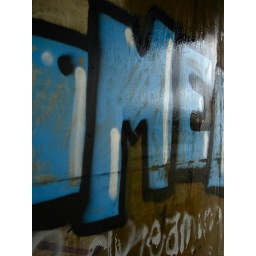
Taken in Lewes under a train bridge where there was a lot of of graffiti...